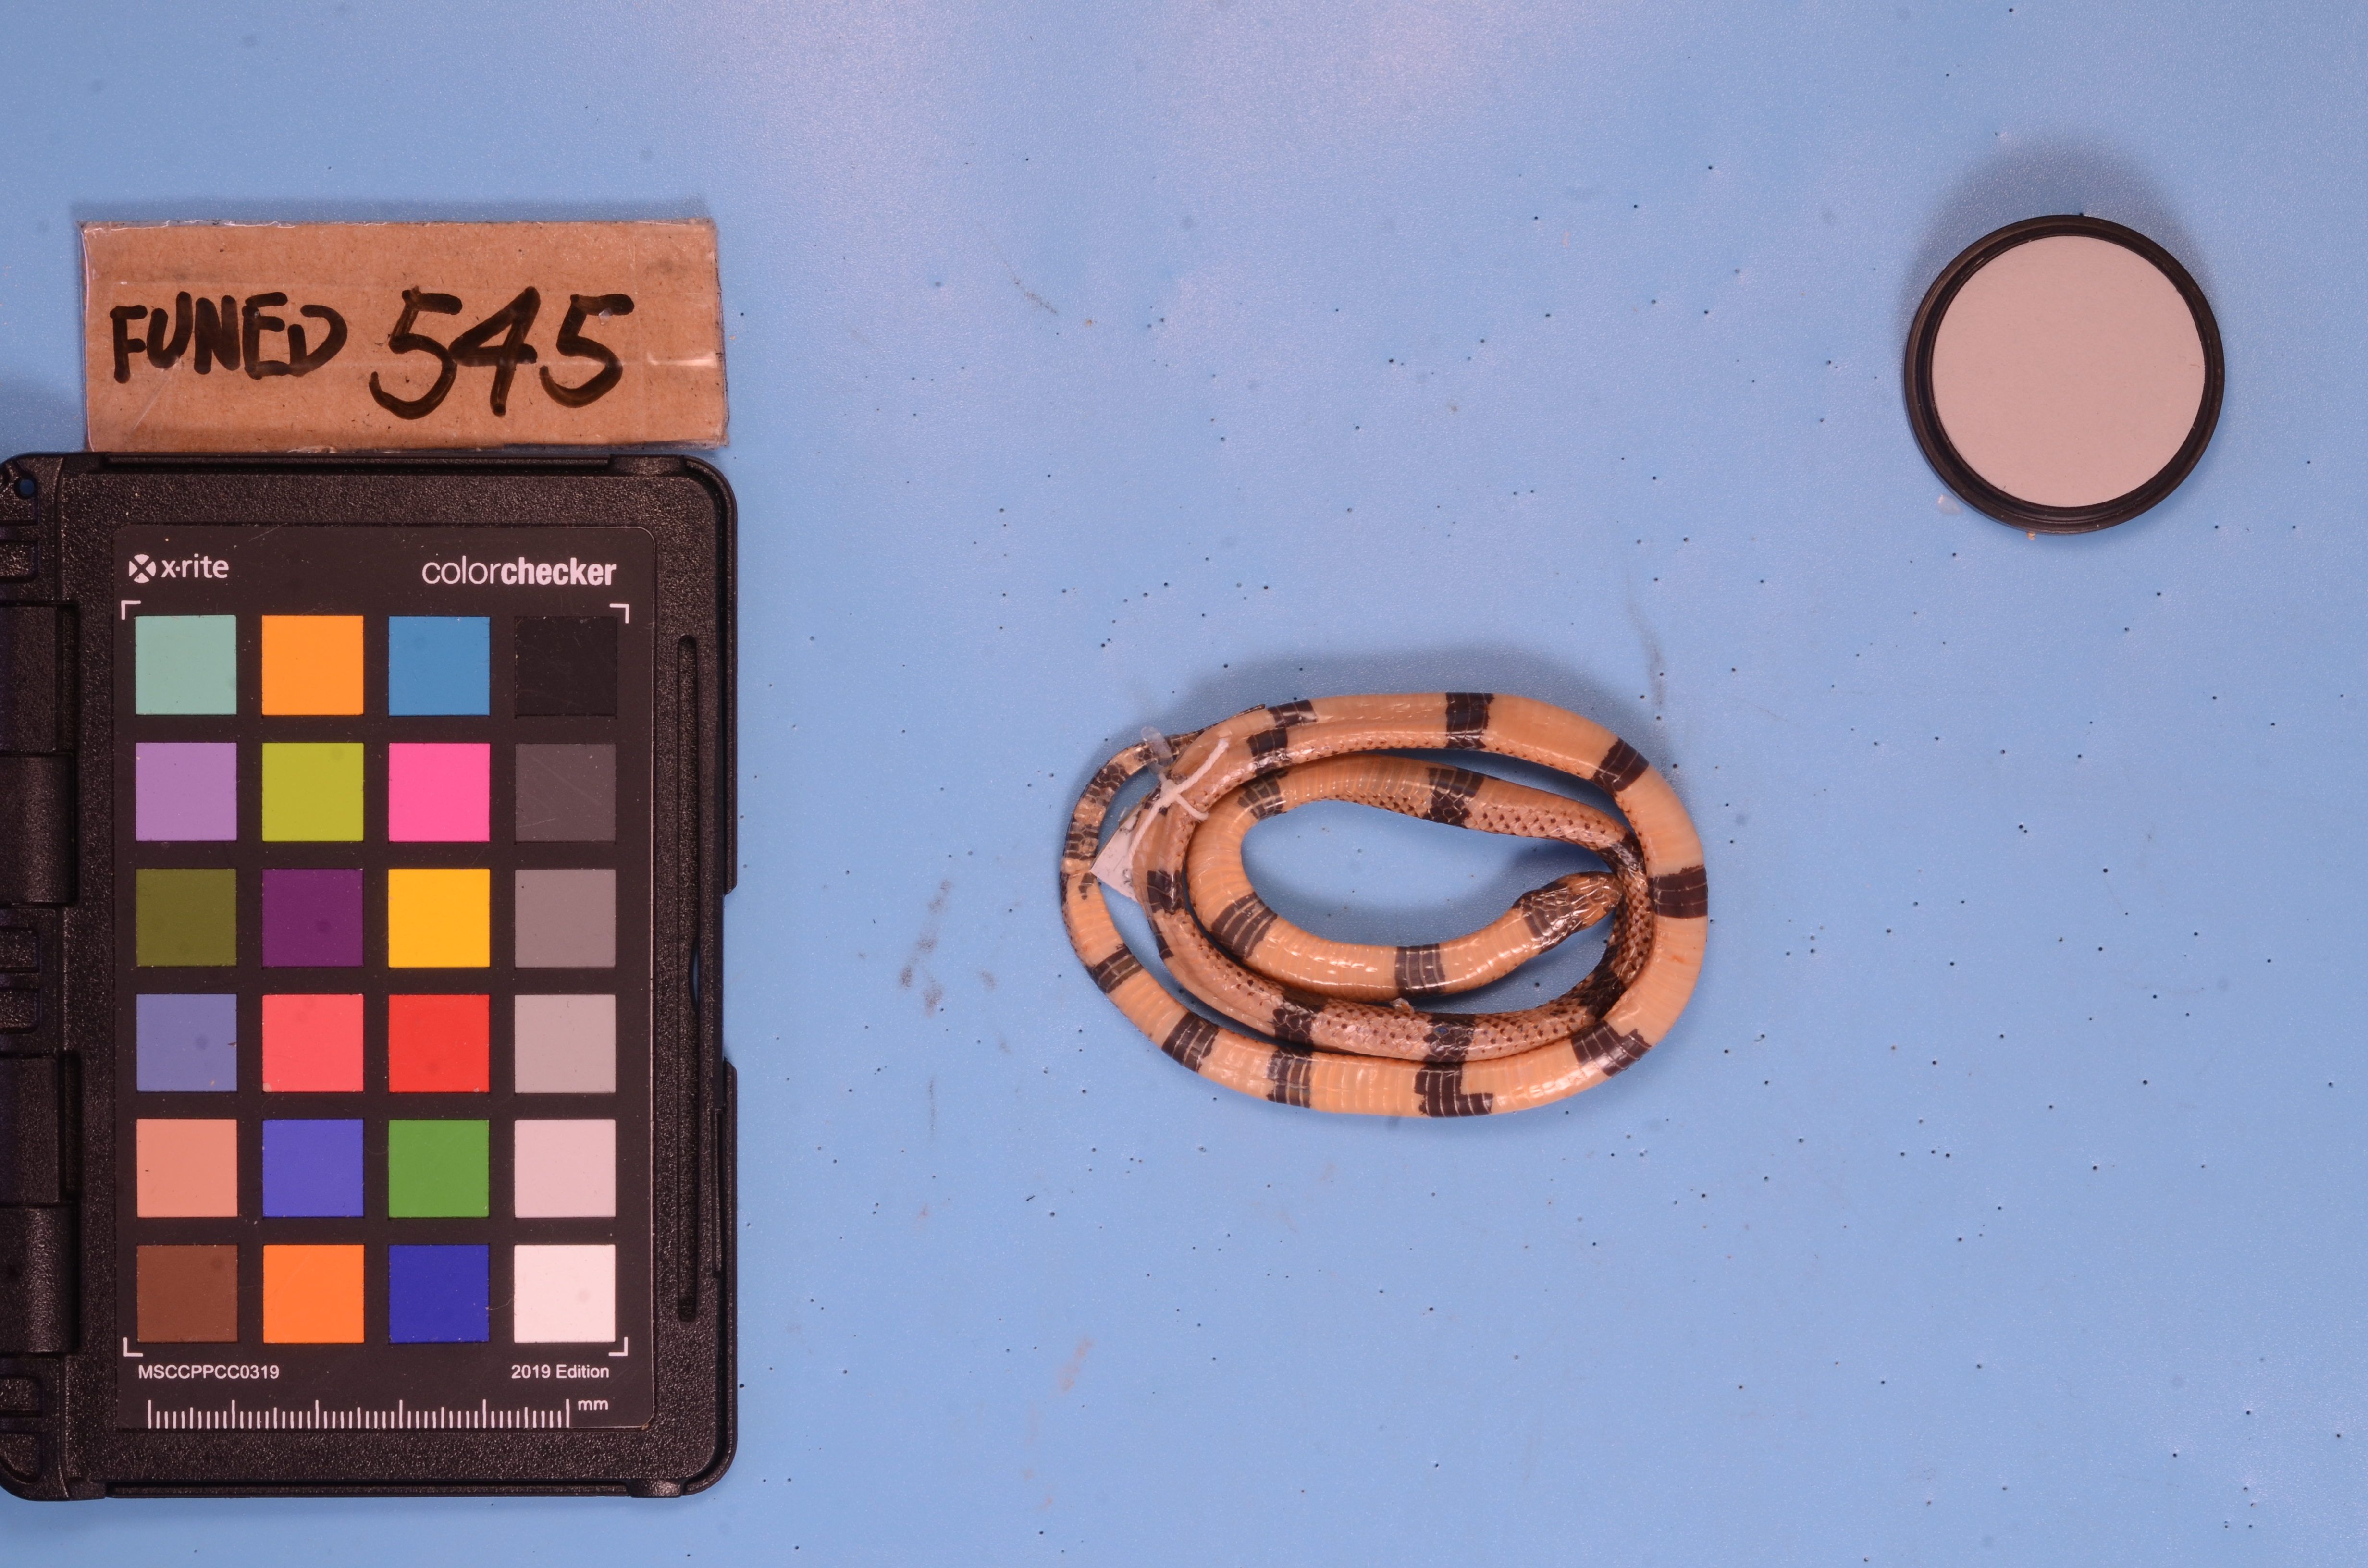
Species: Micrurus corallinus
View: ventral
Mimicry status: model